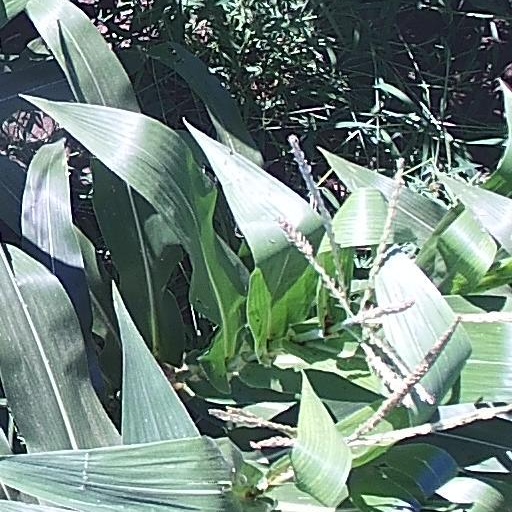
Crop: maize; corn